John Fitzalan, 7th Earl of Arundel

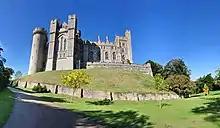
Arundel Castle was the main residence of the FitzAlan family, but John FitzAlan spent most of the years from 1430 until his death in France.

John Fitzalan, 7th Earl of Arundel, 4th Baron Maltravers KG (14 February 140812 June 1435) was an English nobleman and military commander during the later phases of the Hundred Years' War. His father, John Fitzalan, 3rd Baron Maltravers, fought a long battle to lay claim to the Arundel earldom, a battle that was not finally resolved until after the father's death, when John Fitzalan the son was finally confirmed in the title in 1433.